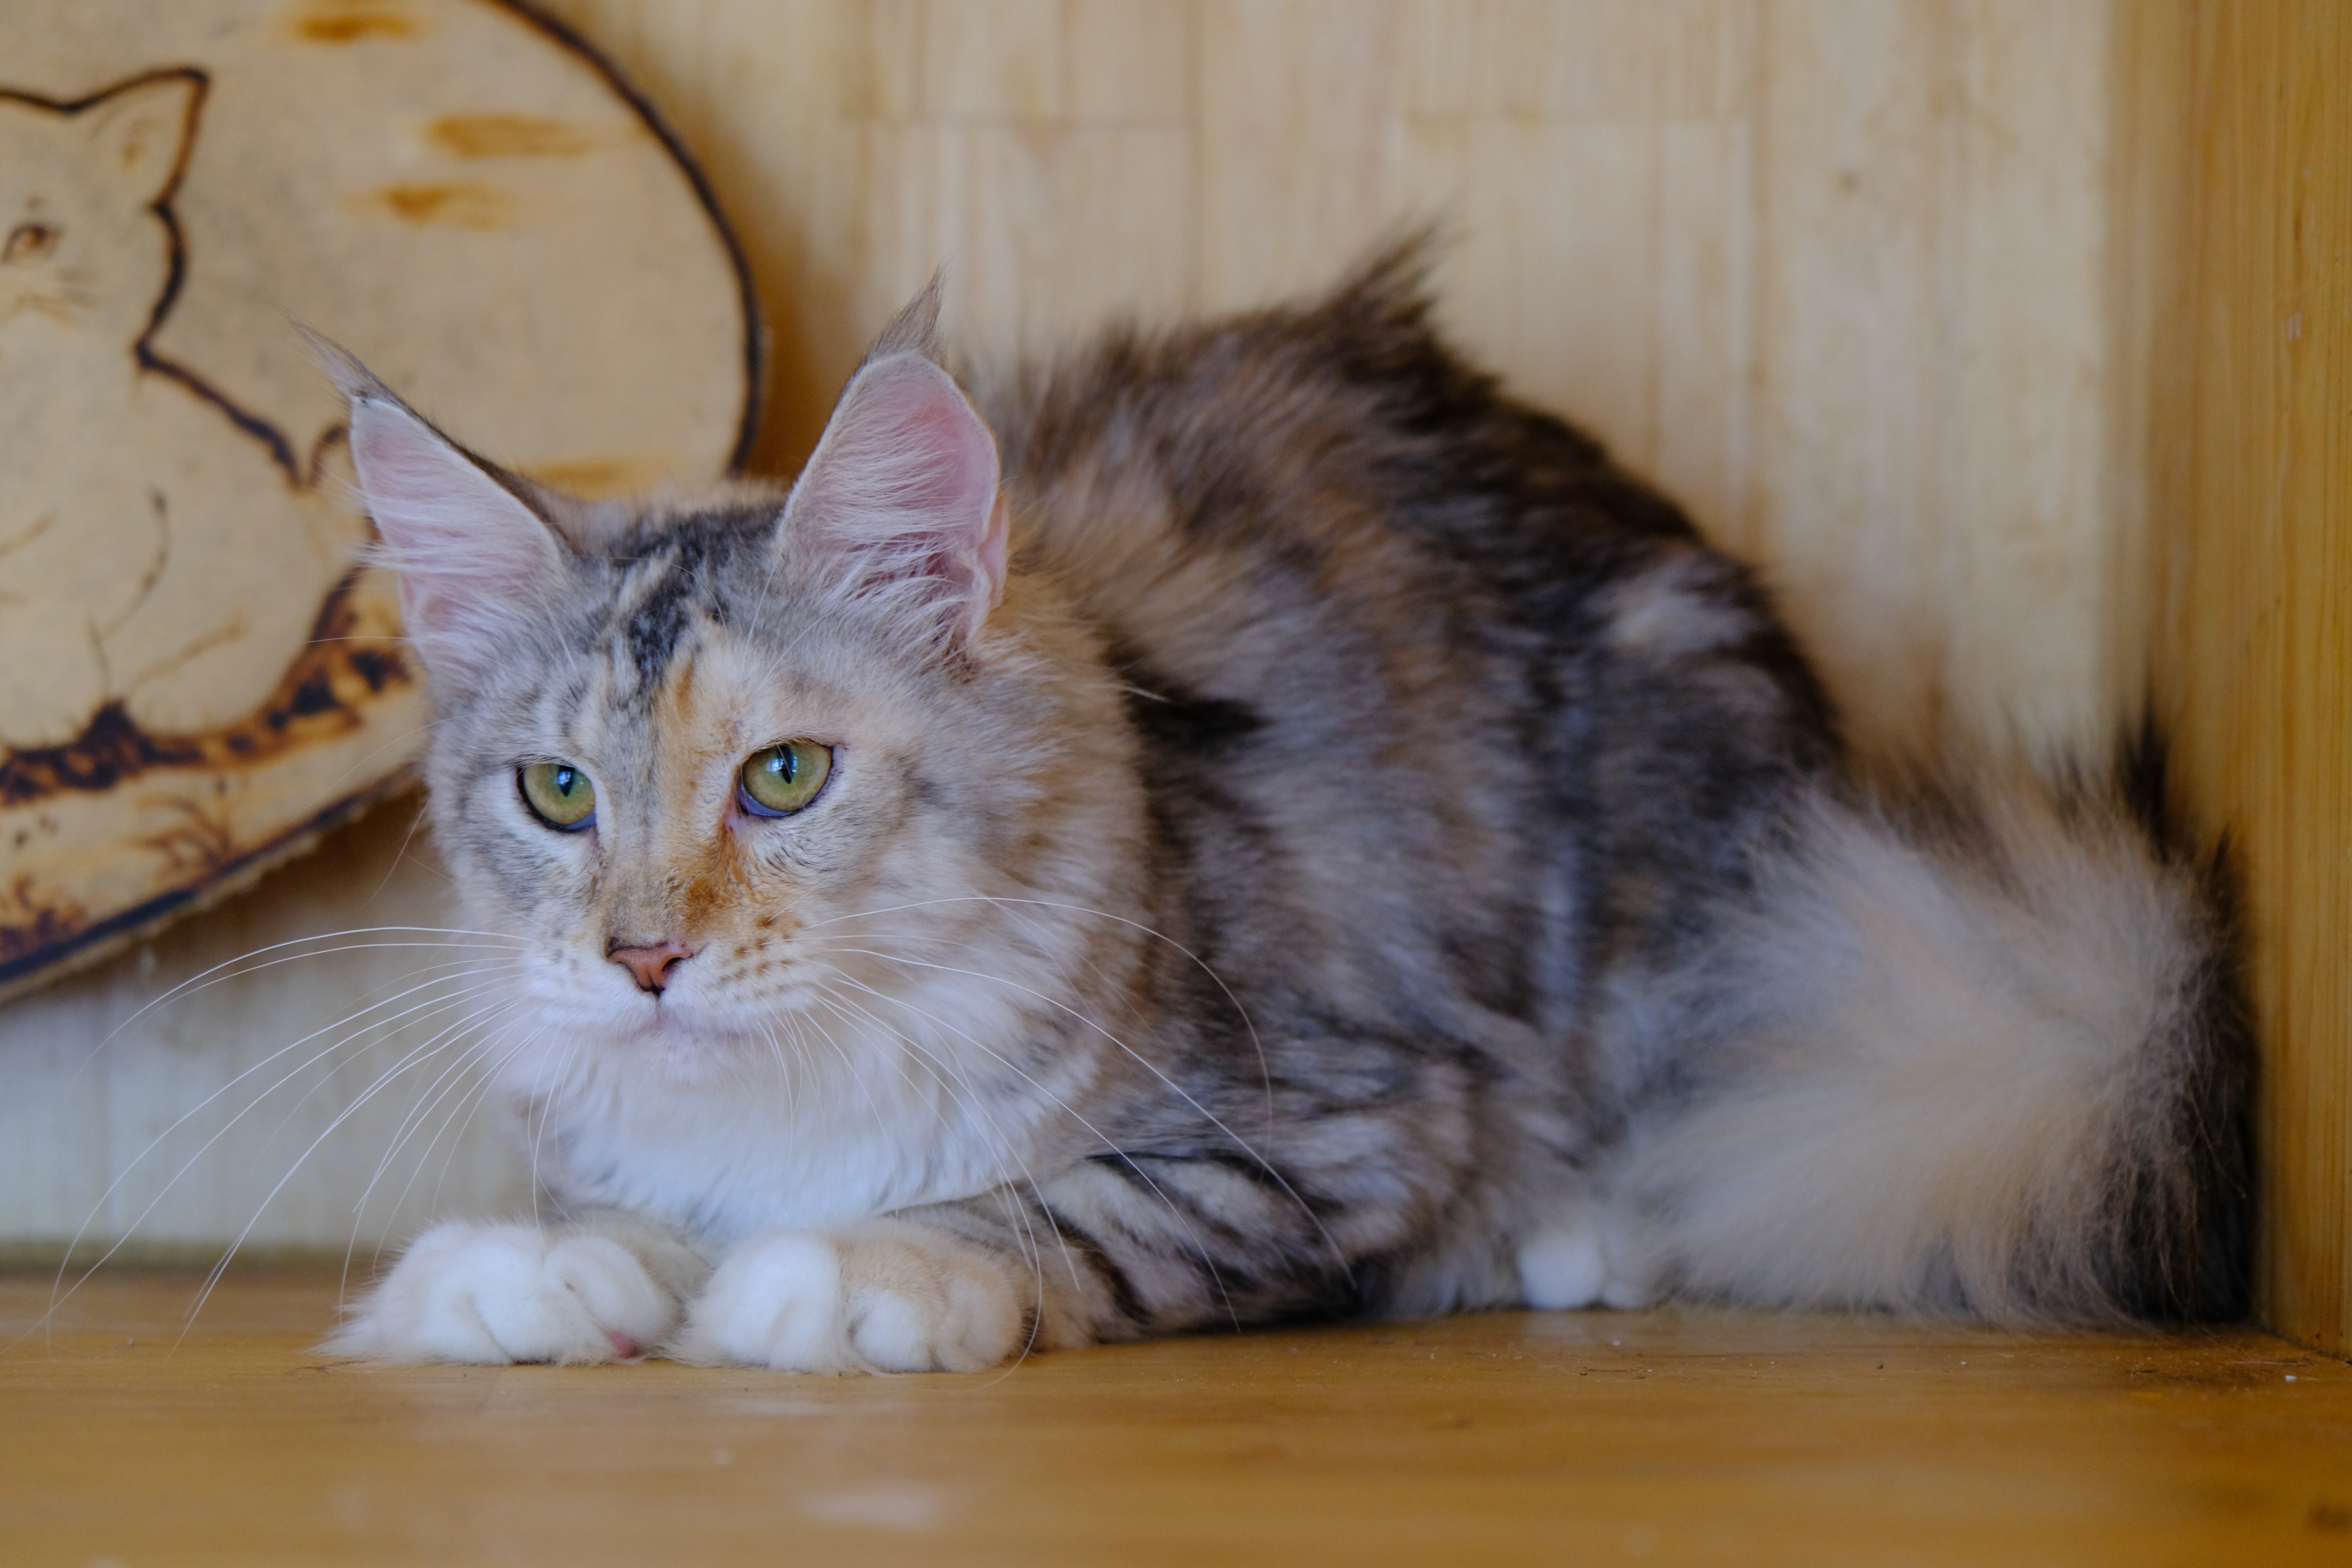
cats, pet, store, cat, felidae, carnivore, small to medium sized cats, whiskers, fawn, wood, snout, window, tail, paw, hardwood, flooring, domestic short haired cat, fur, claw, sitting, box, comfort, terrestrial animal, wood flooring